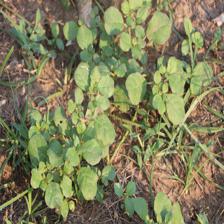
Label: BroadLeafWeed